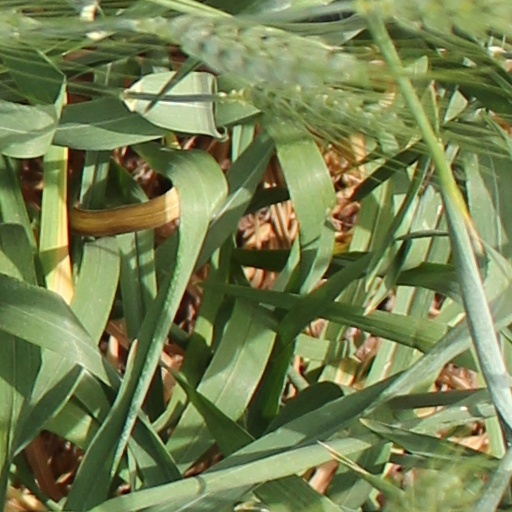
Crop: wheat